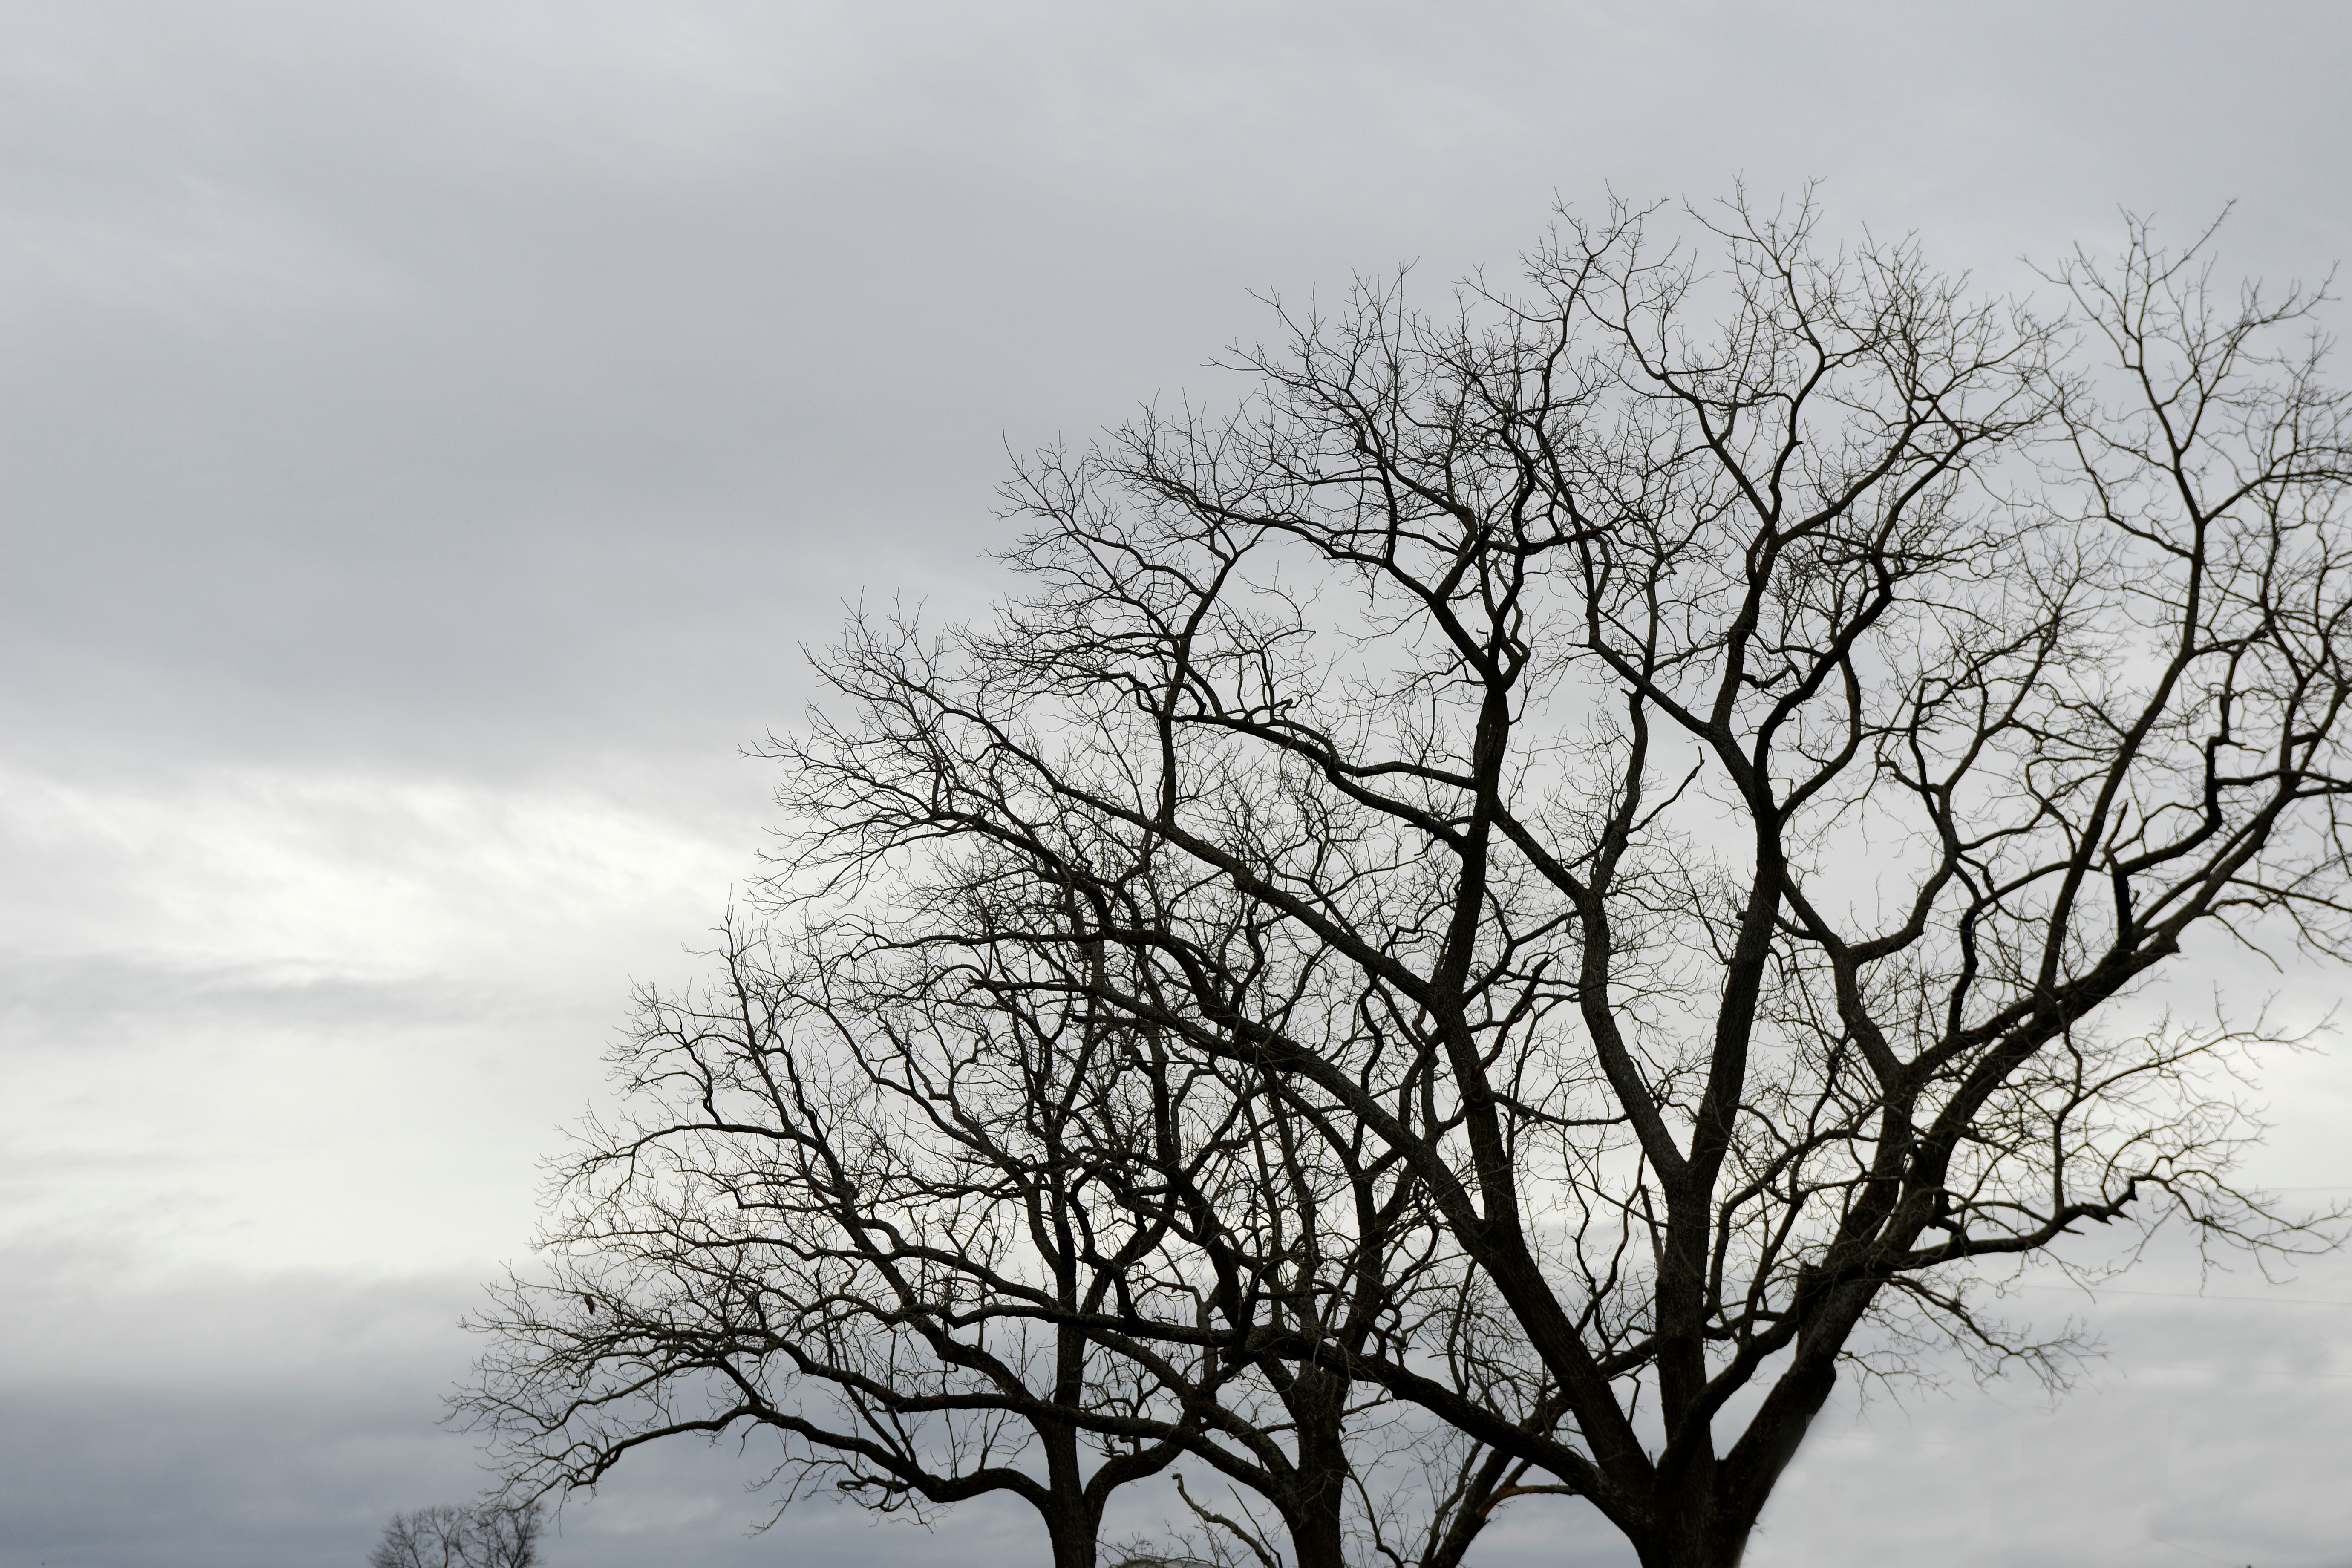
tree, nature, branch, snow, winter, cloud, black and white, plant, sky, mist, morning, weather, monochrome, season, monochrome photography, atmospheric phenomenon, woody plant